List of rail accidents (1920–1929)

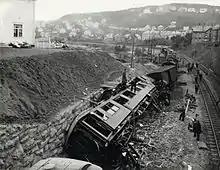
Nidareid train disaster

September 18 – "Norway" – Nidareid train disaster in Trondheim. Confusion and unfortunate circumstances lead to a head-on collision between two passenger trains killing six.